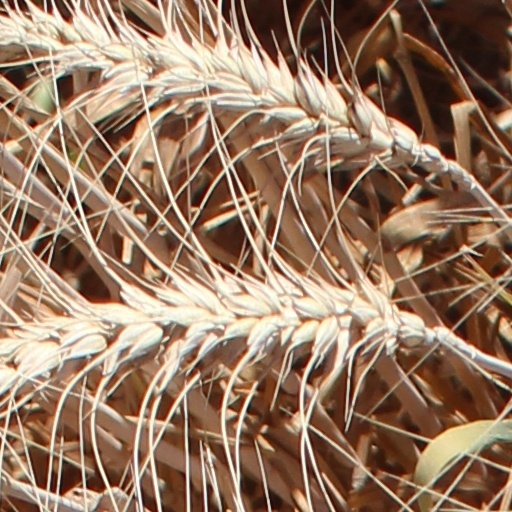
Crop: wheat